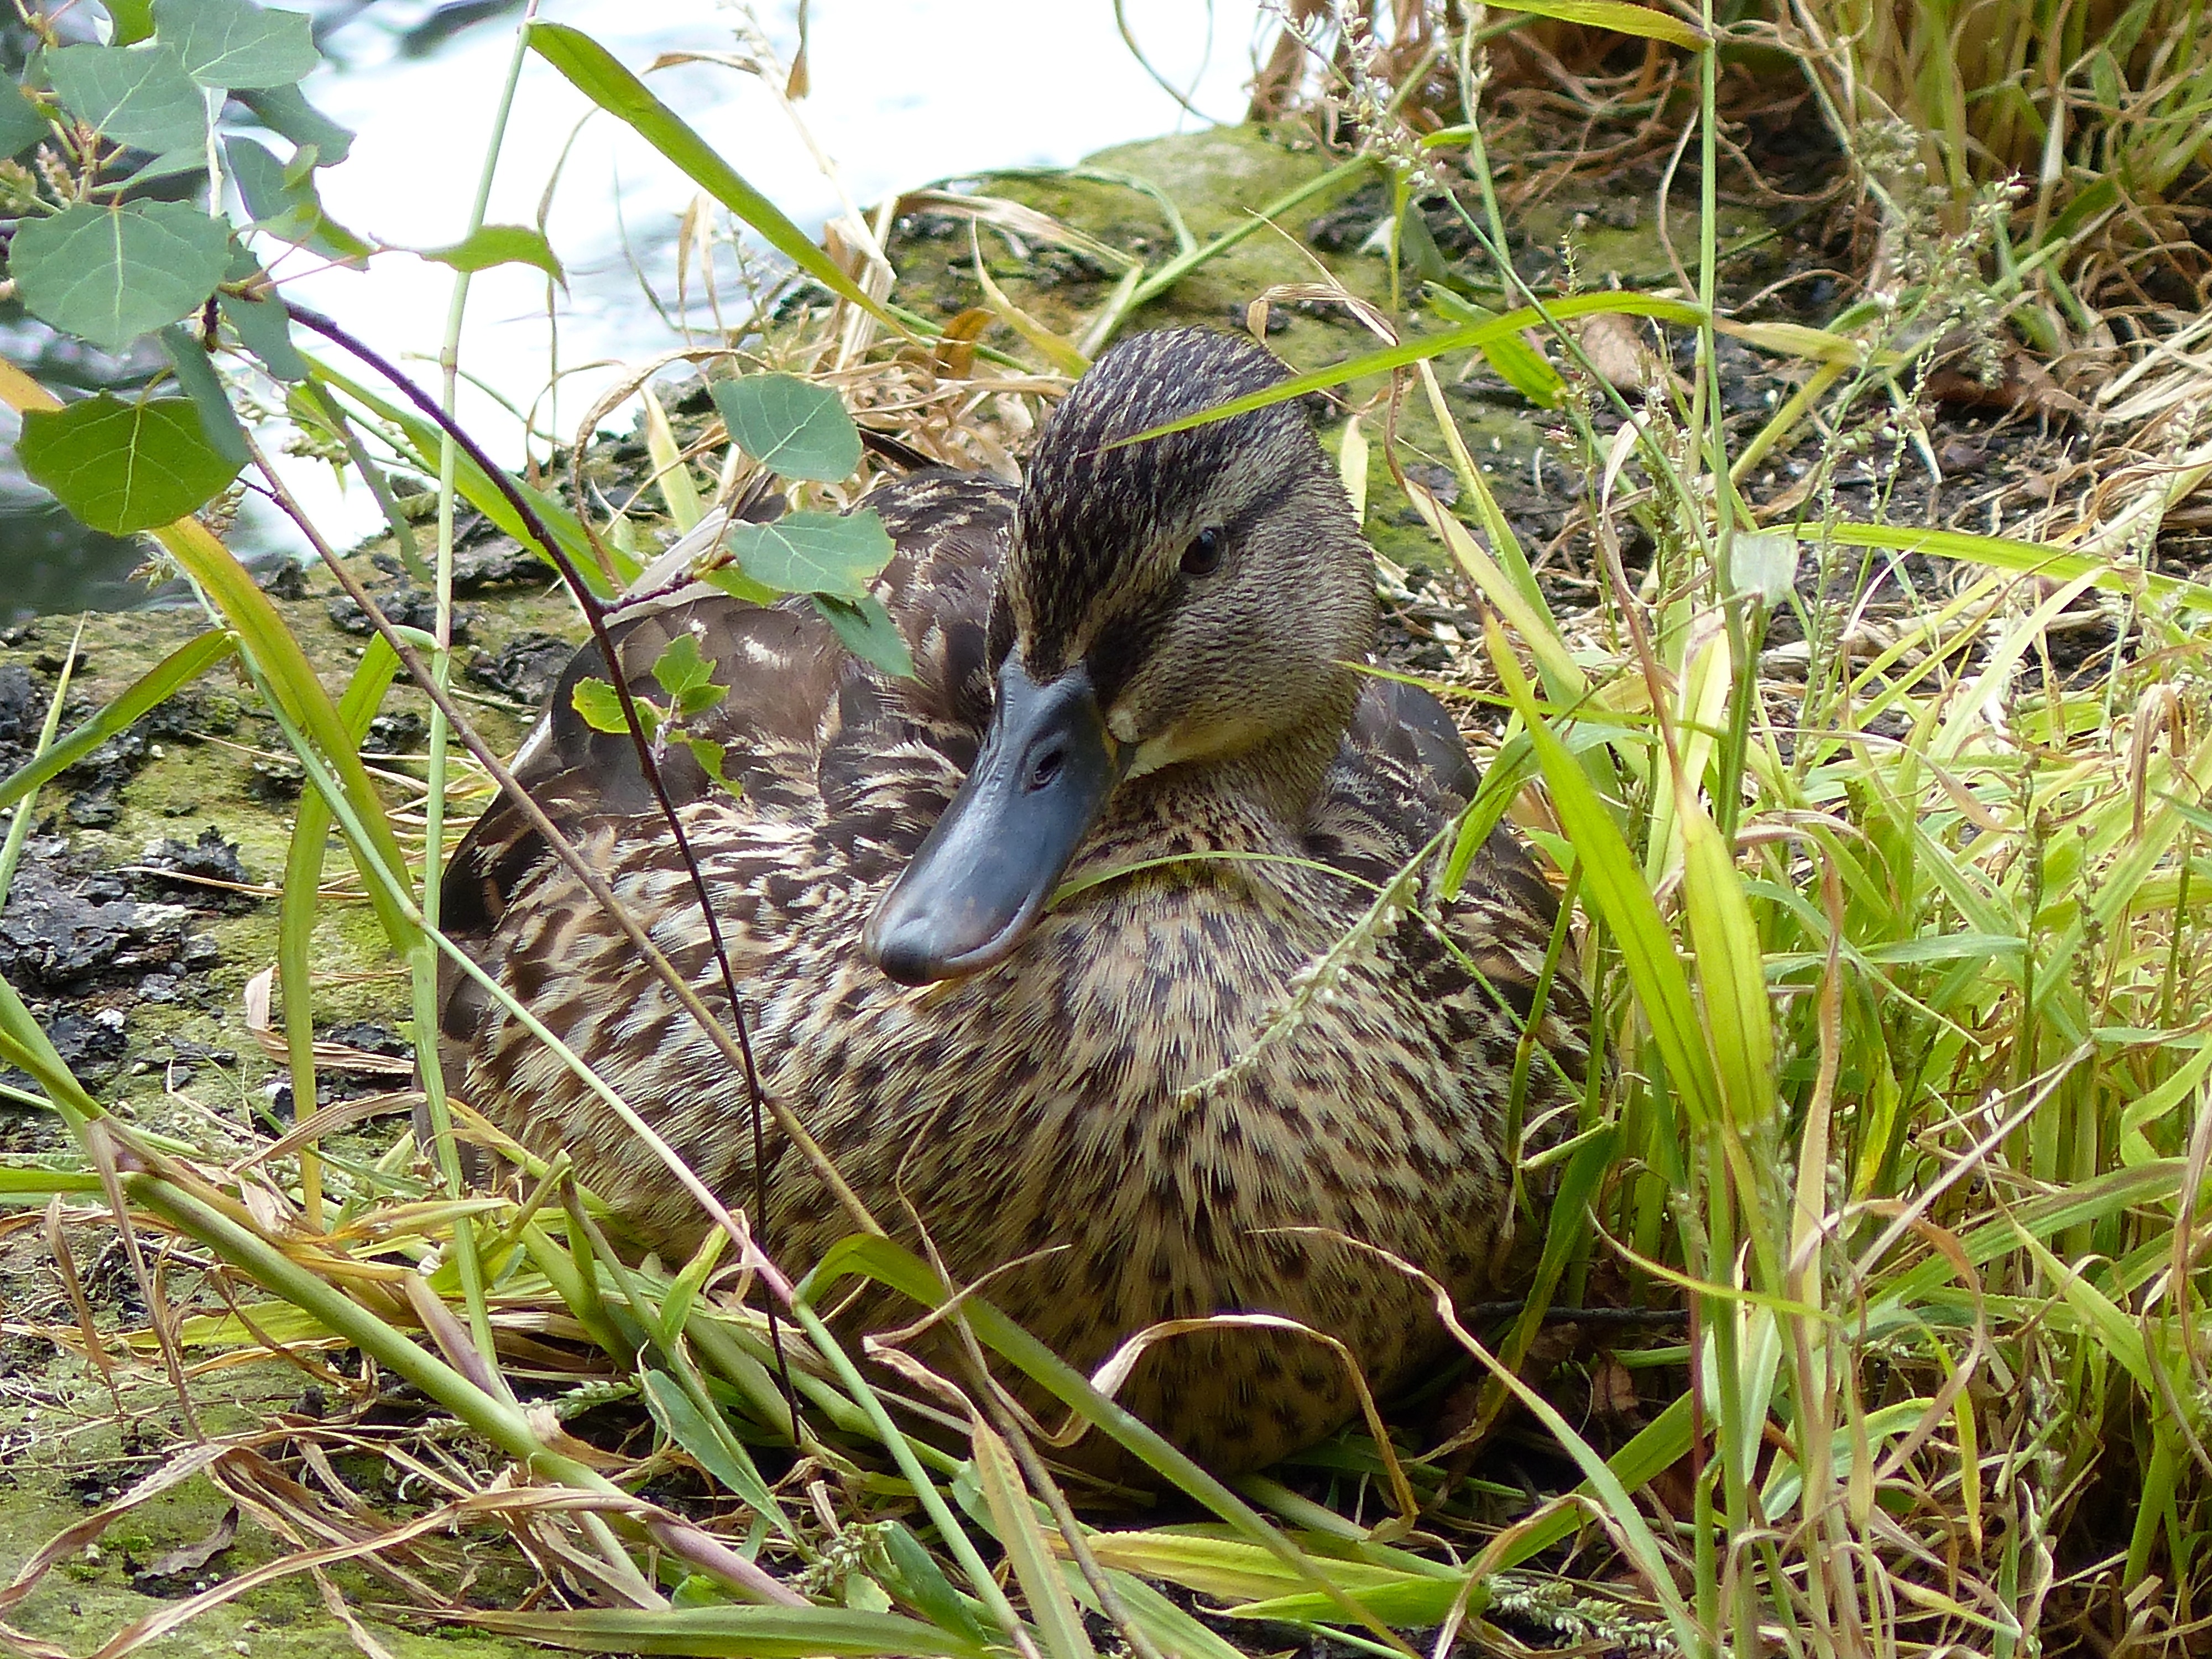
grass, bird, travel, wildlife, europe, beak, park, prague, fauna, duck, goose, wetland, vertebrate, republic, waterfowl, water bird, czech, cesko, praha, petrin, mallard, snipe, shorebird, ducks geese and swans